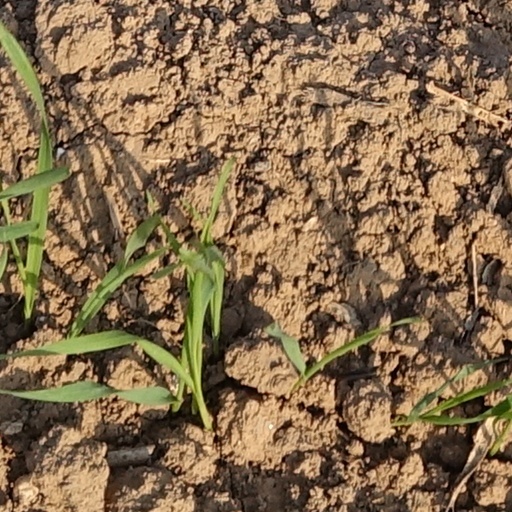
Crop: wheat